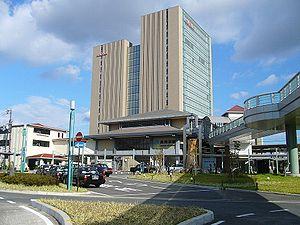
Nagaokakyō est une ville située dans la préfecture de Kyoto, au Japon.
La gare de Nagaokakyō est une gare ferroviaire localisée dans la ville de Nagaokakyō, dans la préfecture de Kyoto au Japon. La gare est exploitée par la JR West.